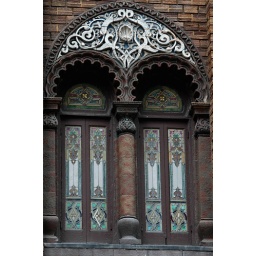
Moorish Revival windows in the Medinah Temple building on East Ohio Street in Chicago, Illinois.